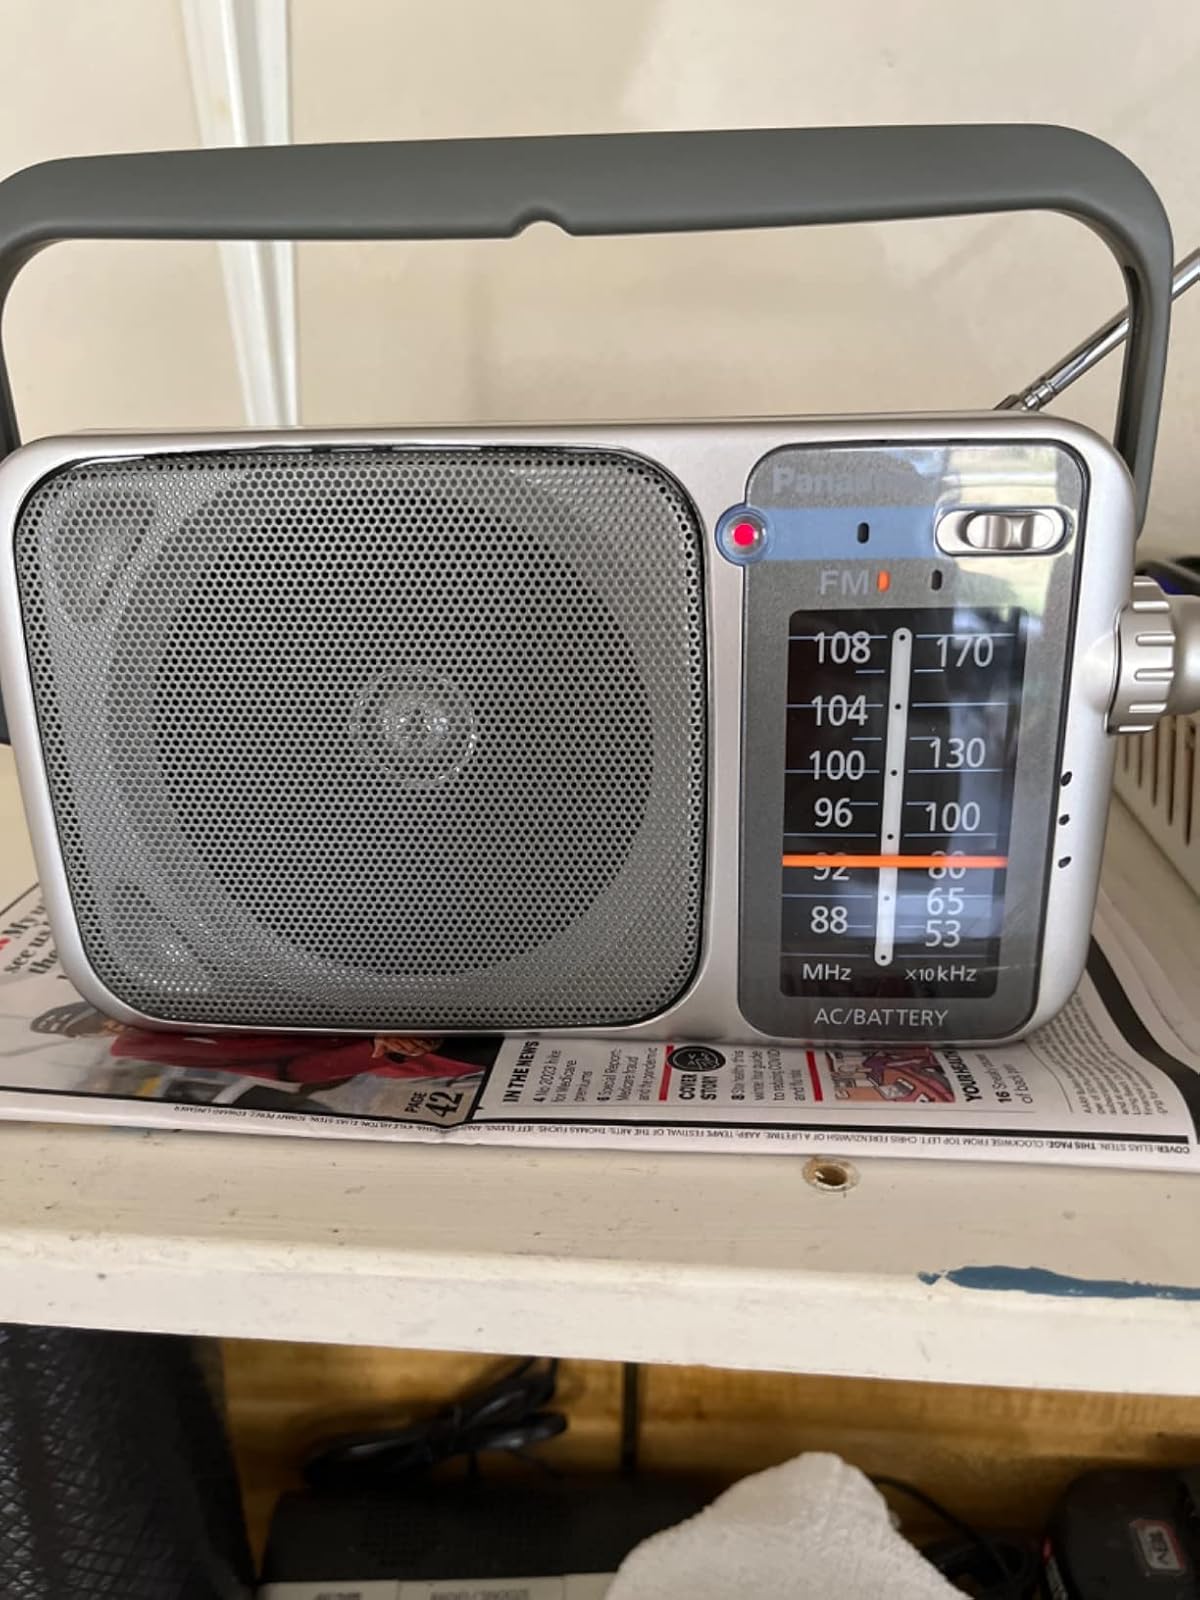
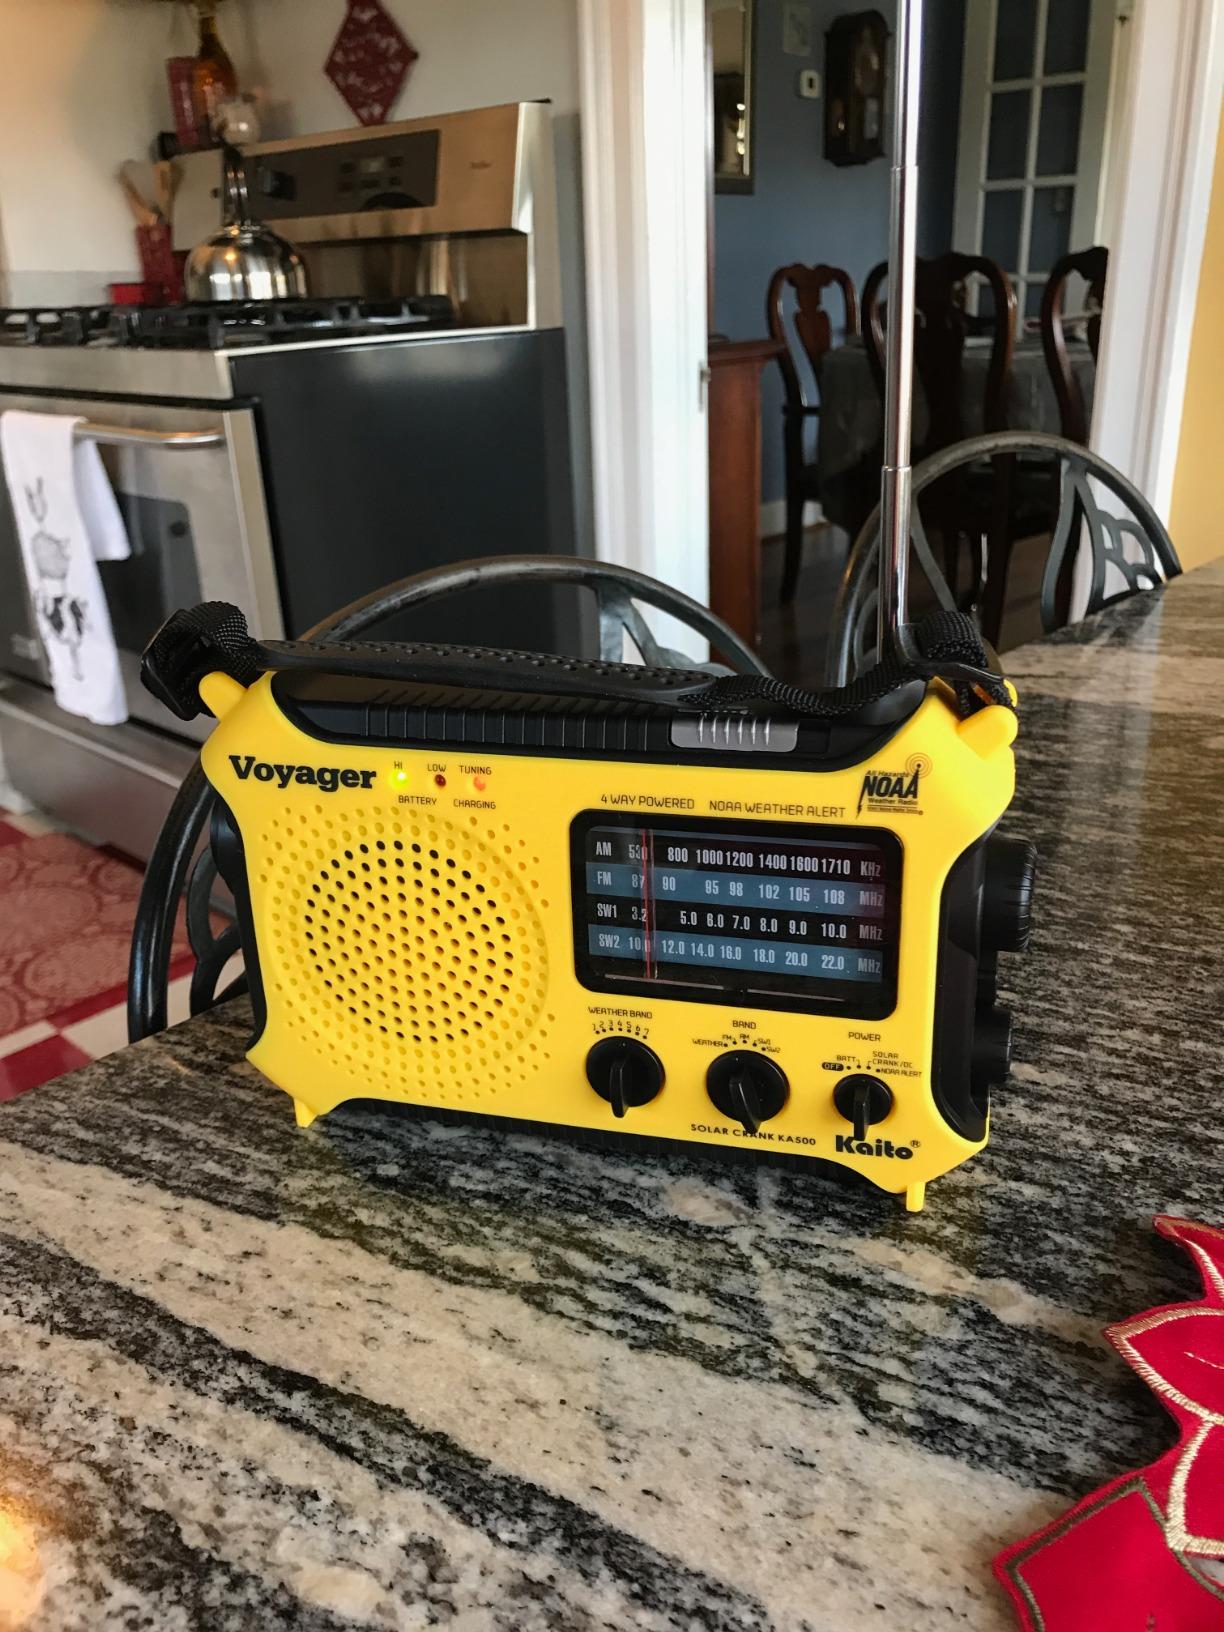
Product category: radio
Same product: no